Richard Goldberg

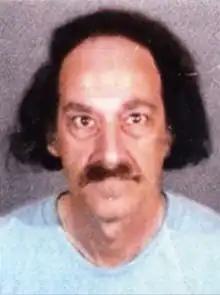
Goldberg in 2001

Richard Steve Goldberg (born November 9, 1945) is a convicted sex offender and a former fugitive who was added to the FBI's Ten Most Wanted Fugitives list on June 14, 2002. Goldberg is the 474th fugitive to be placed on the list. He was captured in Montreal, Canada on May 12, 2007, and subsequently convicted and sentenced to imprisonment of 20 years.